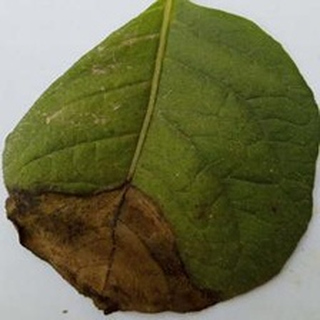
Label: potato_late_blight